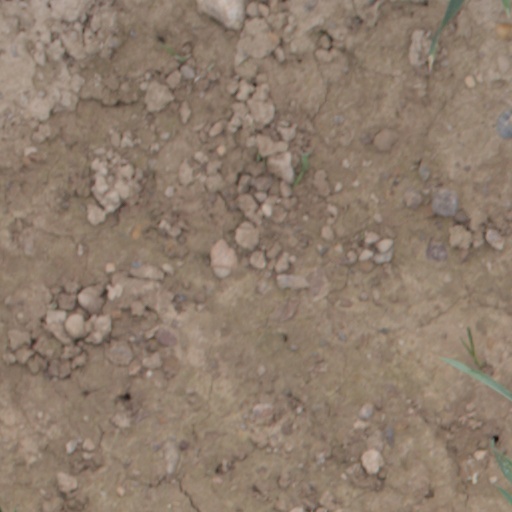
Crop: wheat